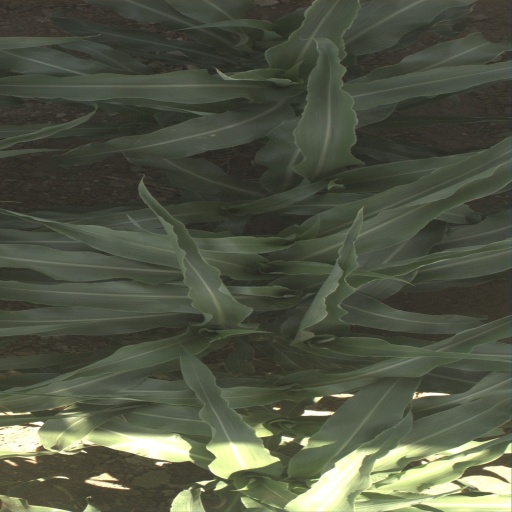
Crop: sorghum